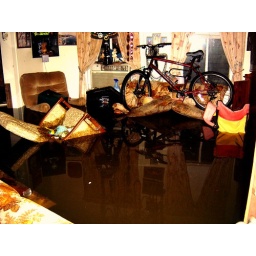
I saw fish swimming in my living room